Sevier County, Tennessee

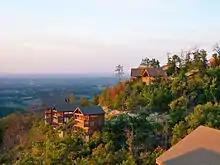
Rental cabins in the Smokies

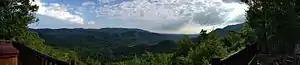
Overlooking Walden Creek Road in Sevier County, Tennessee

From its beginnings as a traditional subsistence-based farming society, Sevier County has grown into a major tourist destination since the establishment of the Great Smoky Mountains National Park, which dominates the southern portion of the county. One of the very reasons for the park's creation, however, was also one of the county's first major economic engines: the lumber industry. Establishments in what is now the national park felled large amounts of timber in the early 1900s. Though the park effectively killed the logging industry in the late 1930s, it spurred the development of one of the largest tourist resorts in the United States of America, as the Great Smoky Mountains National Park is now the most visited national park in the country. Sevier County now has the third largest tourism economy in Tennessee, ranking behind Nashville and Memphis, the state's two largest cities.